Religion in the Netherlands

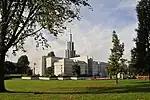
The Hague Netherlands Temple of the Church of Jesus Christ of Latter-day Saints

The Protestant Church of the Netherlands (PKN) forms by far the largest Protestant denomination, with some 15.5% of the population in 2015, down from 60% in the early 20th century. According to the church itself, formal membership was 9.1% of the Dutch population in 2017.